Sylvestre Radegonde

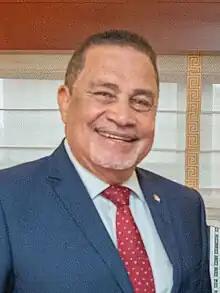
Sylvestre Radegonde in 2023

Louis Sylvestre Radegonde (born 16 March 1956) is a Seychellois diplomat and politician. He serves as the Minister for Foreign Affairs and Tourism since 3 November 2020. Prior to his appointment as Minister, Radegonde had served as high commissioner and ambassador to a multitude of countries.